Autostadt

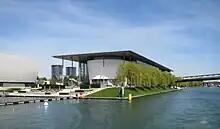
Autostadt: Main building

The is a visitor attraction adjacent to the Volkswagen factory in Wolfsburg, Germany, with a prime focus on automobiles. The complex was designed by Henn GmbH.